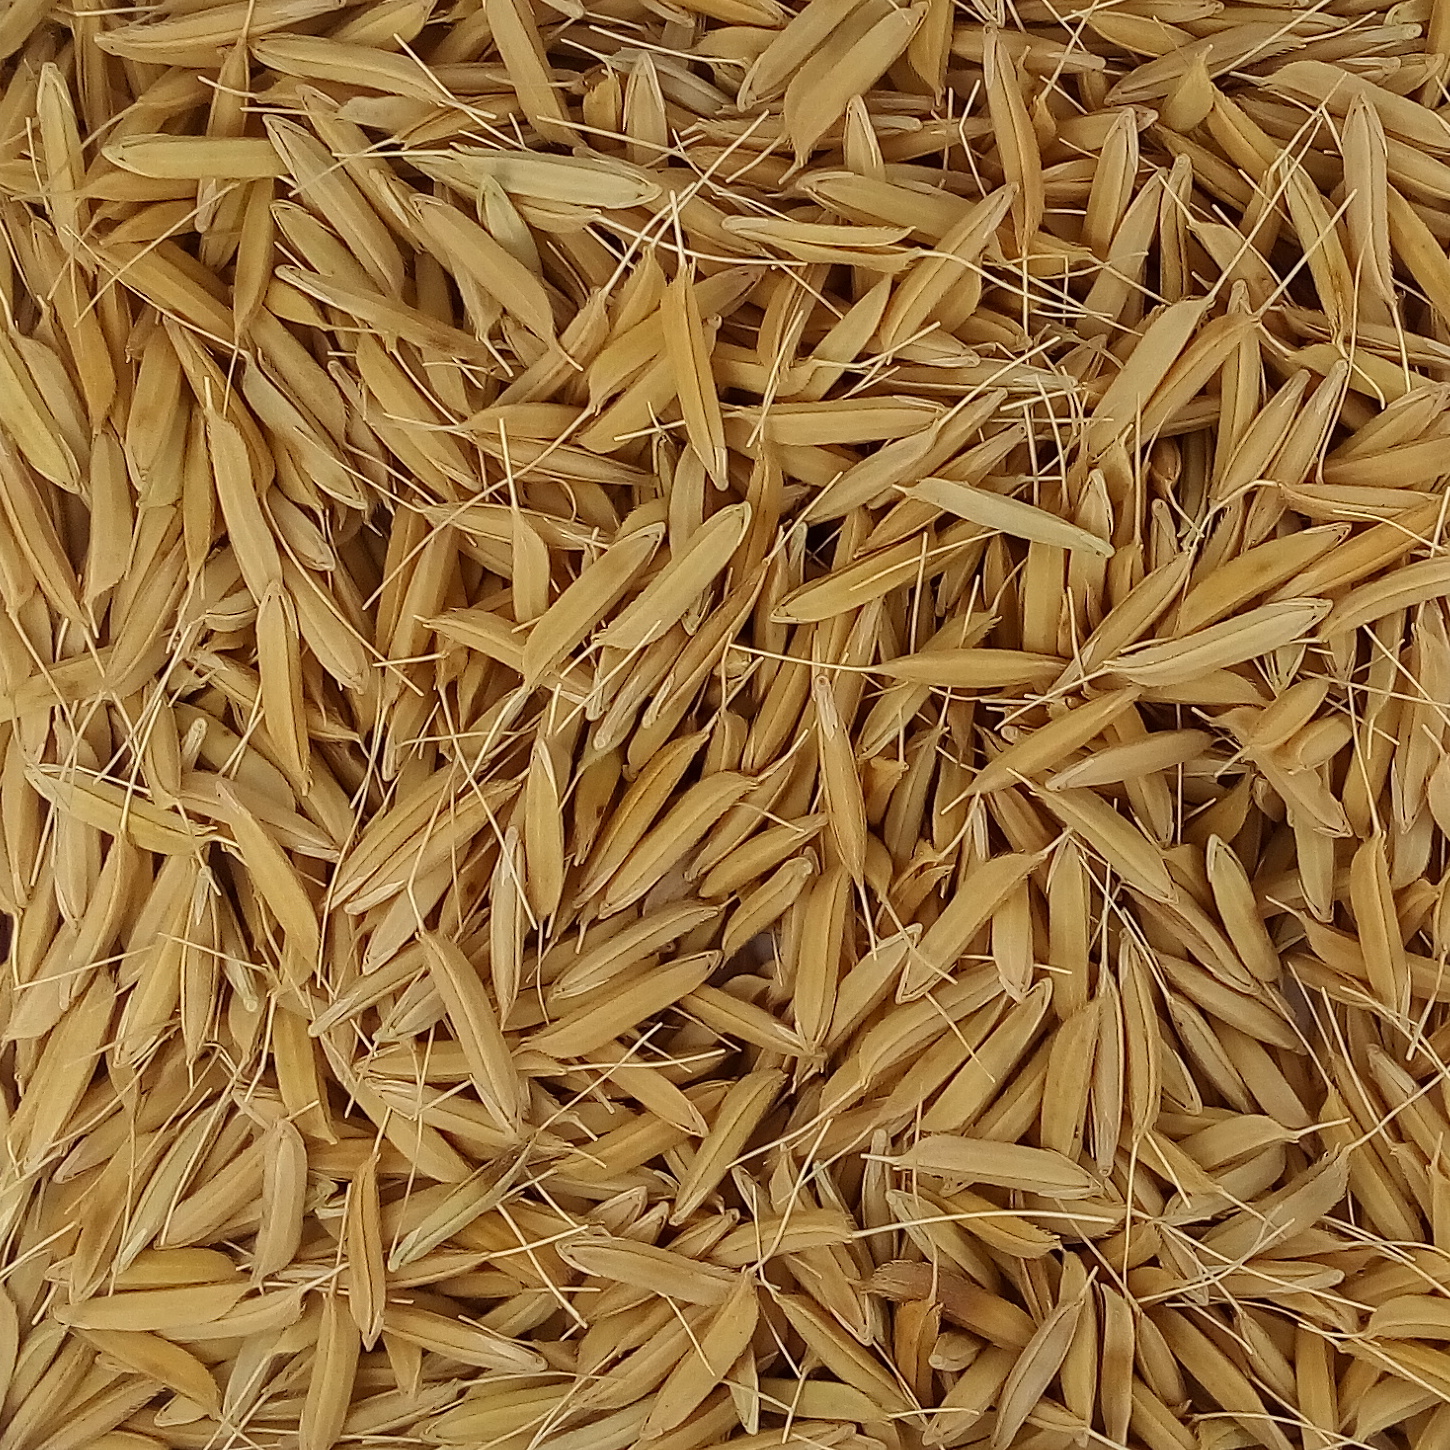
Rice seed variety: PB1